Dactyl Joust

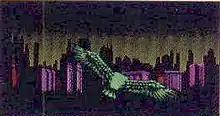
Gameplay screenshot from one of the beta builds.

"Dactyl Joust" is an action-platform game similar to the original "Joust" and "", where players take control of a knight riding a pterodactyl from a first-person perspective in a 3D environment battling and defeating groups of enemy knights riding dactyls, instead of a flying ostrich like its predecessors.